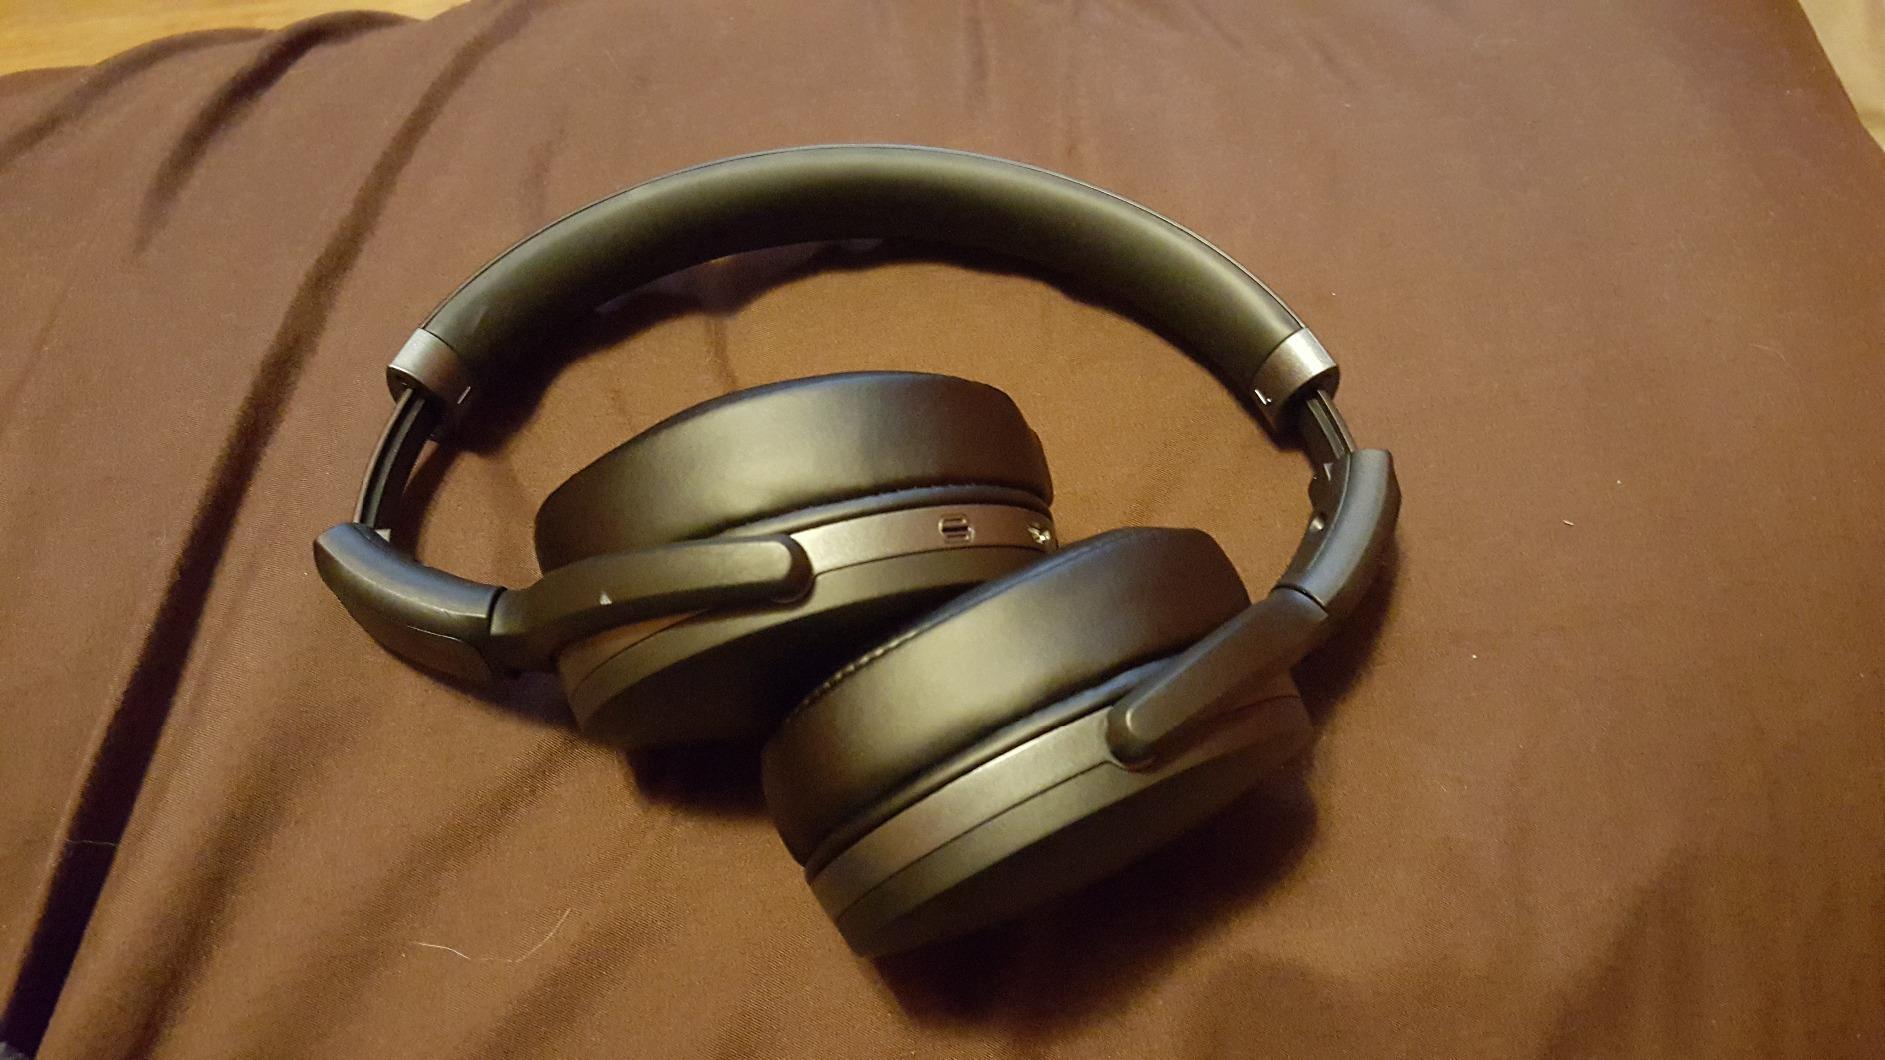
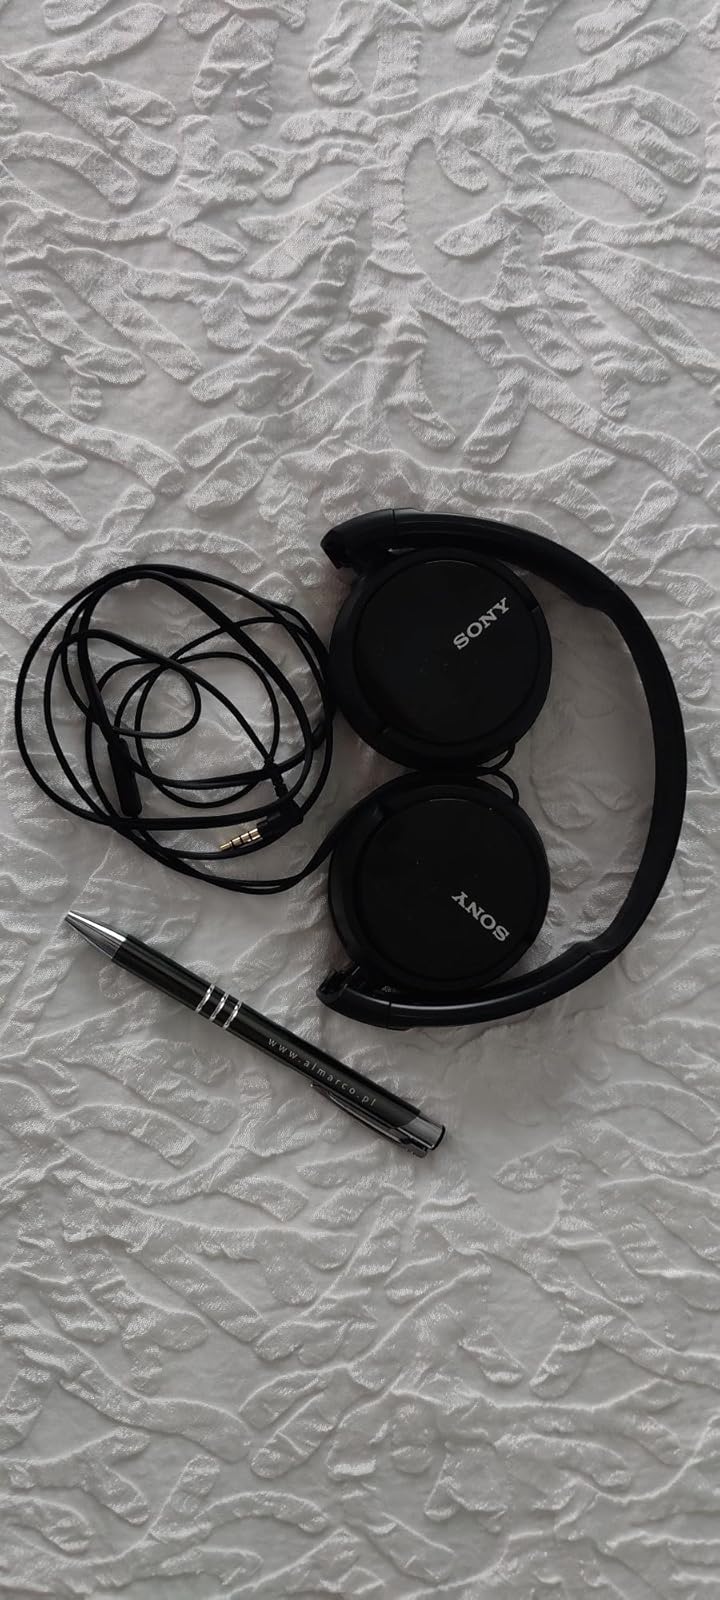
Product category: headphones
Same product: no